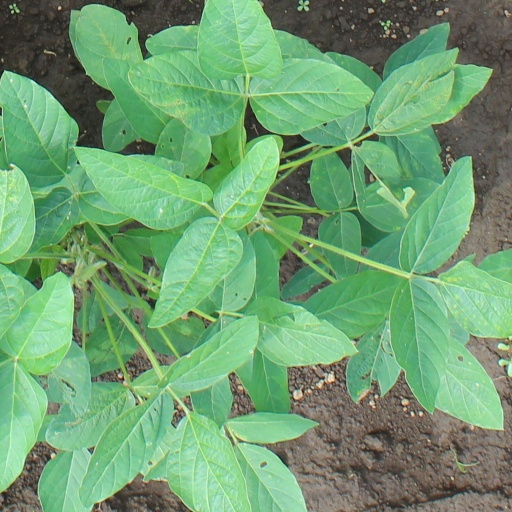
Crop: soybean